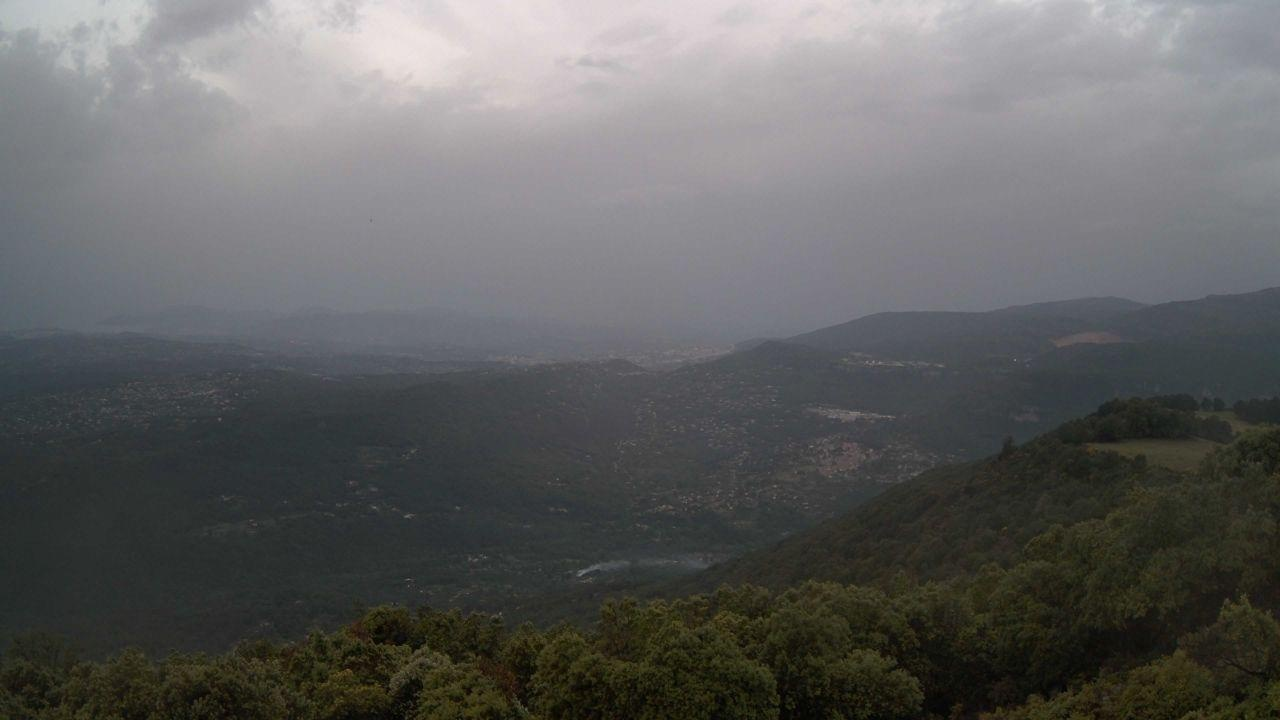
Fire: no
Smoke: yes